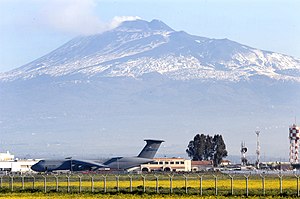
Naval Air Station Sigonella
Naval Air Station Sigonella med vulkanen Etna i baggrunden
Naval Air Station Sigonella er en militær flybase ca. 16 km vest for Catania, Sicilien, i kommunen Motta Sant’Anastasia, ved landsbyen Sigonella. Flyvepladsen er hjemsted for US Navy,